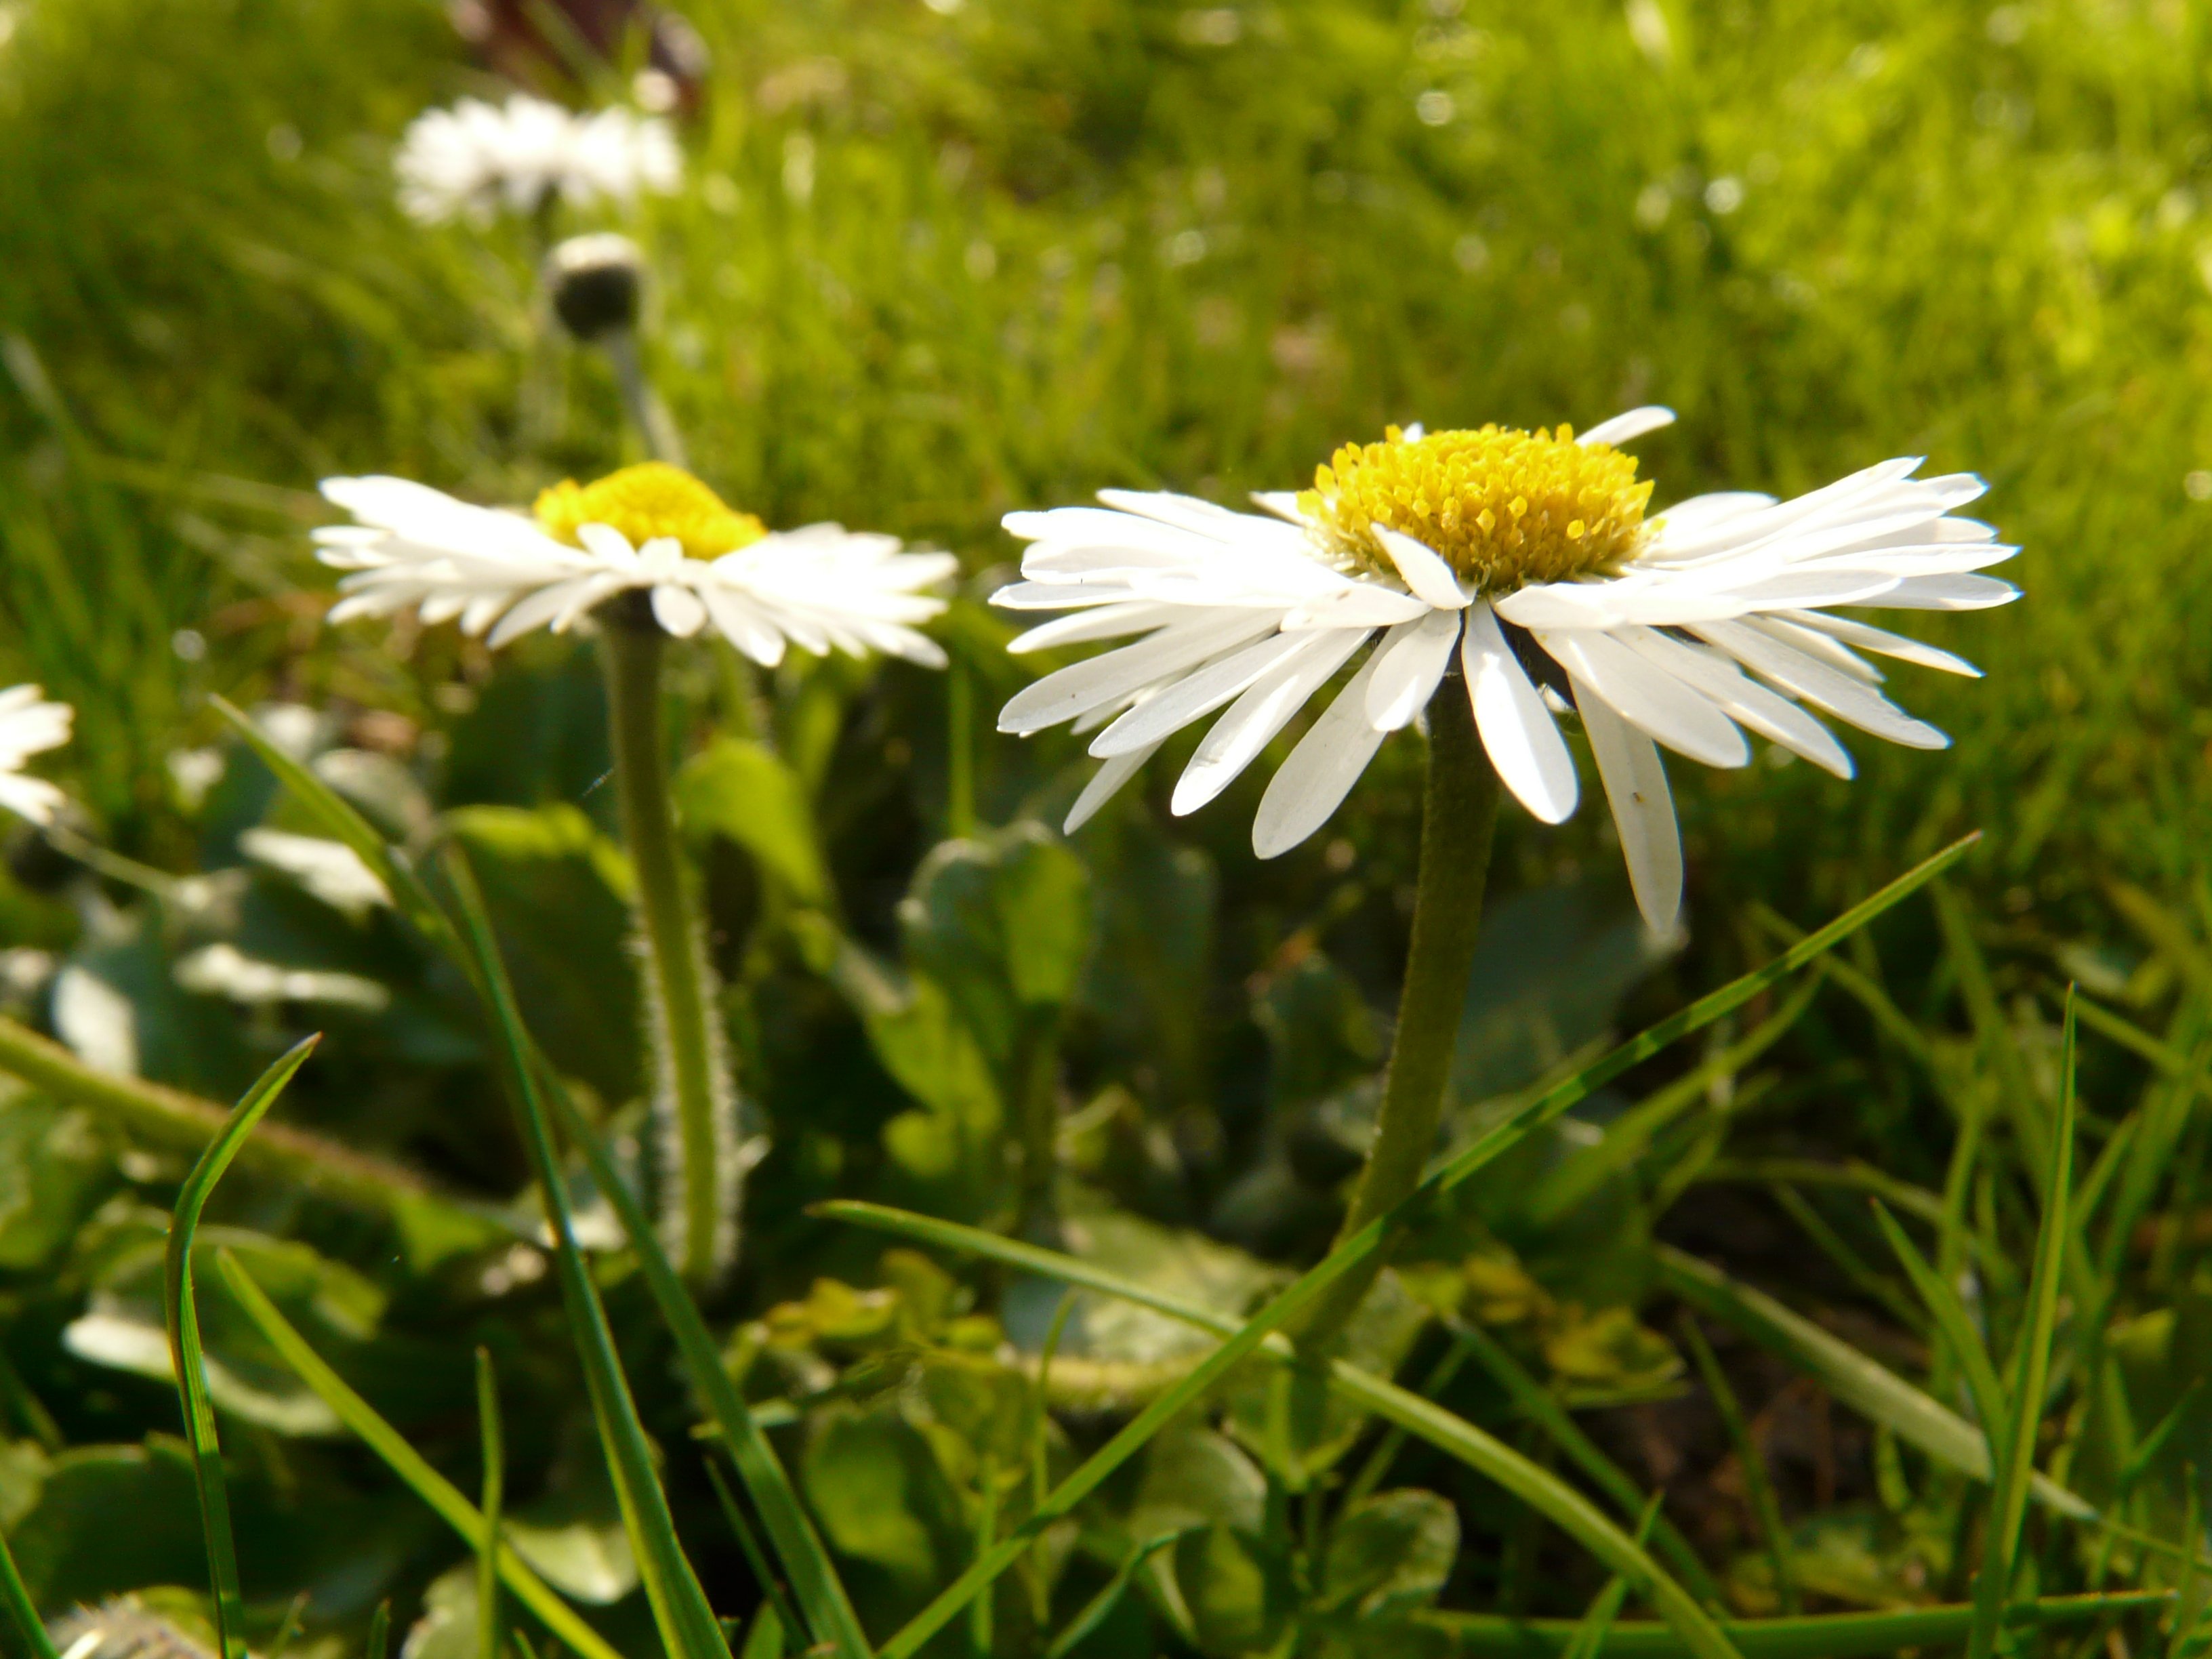
grass, plant, white, field, lawn, meadow, prairie, flower, daisy, green, botany, garden, flora, wildflower, macro photography, flowering plant, daisy family, oxeye daisy, land plant, chamaemelum nobile, marguerite daisy